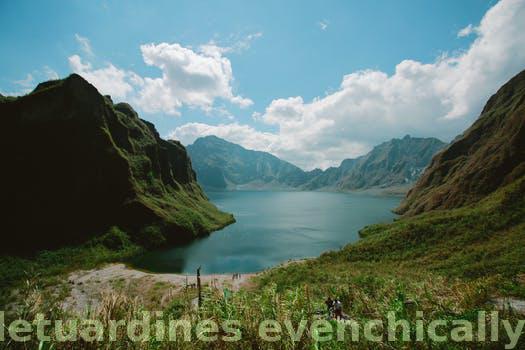
Label: Watermark